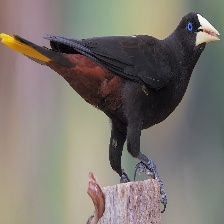
Species: CRESTED OROPENDOLA
Scientific name: PSAROCOLIUS DECUMANUS